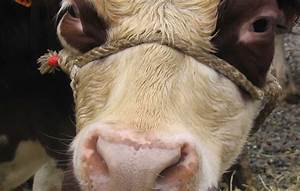
Label: cow